History of the nude in art

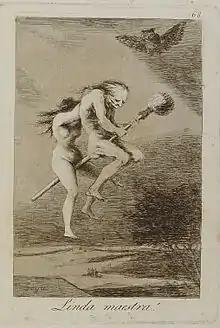
"Linda maestra" (1799), Capricho no. 68, by Francisco Goya.

The Baroque had as its main herald of the nude Peter Paul Rubens, whose robust and carnally sensual female figures marked an epoch in the aesthetic concept of beauty of his time. However, despite this carnal exuberance, the work of Rubens—also the author of numerous works on religious themes—does not lack a certain idealism, a certain feeling of natural purity that gives his canvases a kind of dreamy candor, an optimistic and integrating vision of man's relationship with nature. Rubens attached great importance to the design of his figures, and for this he studied in depth the work of previous artists, from whom he took his best resources, especially—in what concerns the nude—from Michelangelo, Titian and Marcantonio Raimondi. He was a master in finding the precise tonality for the flesh tones of the skin—equaled only by Titian and Renoir—as well as its different textures and the multiple variants of the effects of brightness and the reflections of light on the flesh. He was also concerned with the movement of the body, and with giving weight and solidity to his figures. However, he did not neglect the psychological aspect and facial expression, and in the faces of his figures one can appreciate a carefree happiness, a certain pride in knowing they are beautiful, but without conceit, and a certain vital gratitude that the artist himself felt before the gifts of life. Among his works related to the nude are worth mentioning: "The Death of Seneca" (1611–1615), "Venus, Cupid, Bacchus and Ceres" (1612–1613), "Cupid and Psyche" (1612–1615), "The Headdress of Venus" (1615), "Daniel in the Lions' Den" (1615), "Perseus and Andromeda" (1622), "The Arrival of Marie de Medici at Marseille" (1622–1625), "The Triumph of Truth" (1622–1625), "Minerva Protecting Peace from Mars" (1629), "Venus and Adonis" (1635), "The Three Graces" (1636–1639, where are portrayed the two women of his life, Isabella Brandt and Hélène Fourment), "The Rape of the Daughters of Leucippus" (1636), "The Birth of the Milky Way" (1636–1638), "Diana and Callisto" (1637–1638), "Diana and her nymphs surprised by the fauns" (1639–1640), "The Judgment of Paris" (1639), etc.. Author of more than two thousand paintings, he is perhaps the artist who has represented more nudes in history.